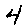
Label: 4